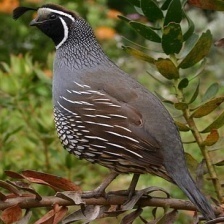
Species: CALIFORNIA QUAIL
Scientific name: CALLIPEPLA CALIFORNICA
ImageNet parent category: quail